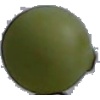
Label: Grape White 4